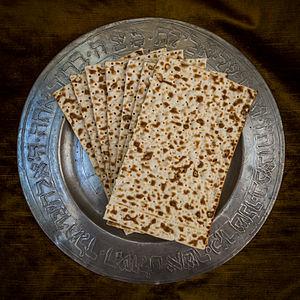
Matzot René Neymann Wasselonne avril 2014
Le pain azyme est un pain ancien confectionné de céréales comme d'autres, mais il est non levé car il est uniquement constitué d'eau et de farine pétries ensemble. Quand il est sous forme de feuille, on parle de « papier azyme » ou de « papier hostie ».
Une matsa est un pain non levé, consommé pendant Pessa'h. Son origine vient de l'Exode des Hébreux. Selon le texte biblique et la tradition orale, quand ils quittèrent l'Égypte, ils n'avaient pas le temps pour laisser le pain lever ; le résultat donnait la matṣah.